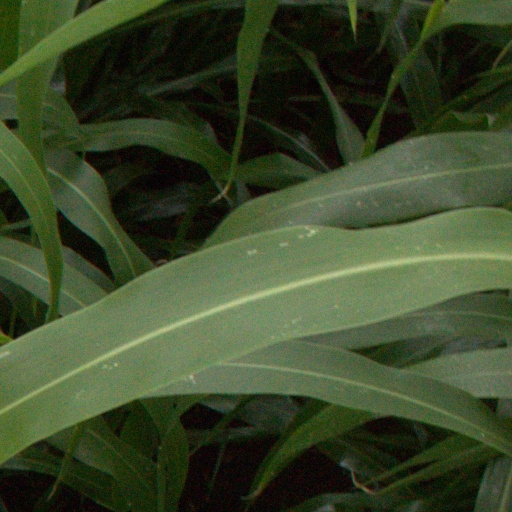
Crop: sorghum